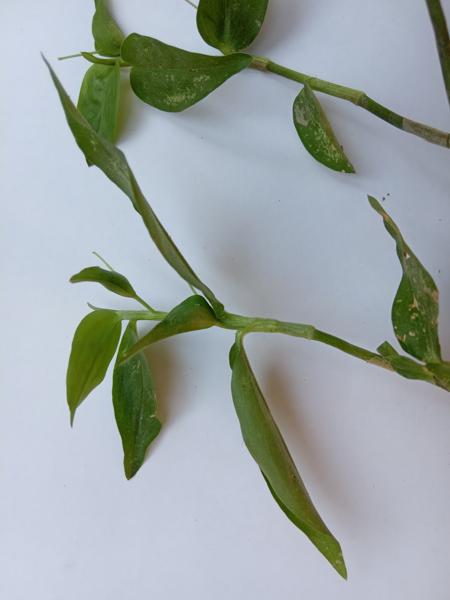
Weed species: Commelina benghalensis